Trial by Jury

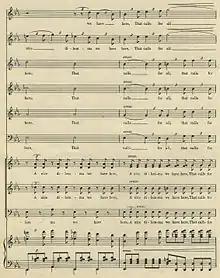
Part of the vocal score of "A nice dilemma"

Sullivan used the opportunities suggested by Gilbert's satire of the pomp and ceremony of the law to provide a variety of musical jokes. "From the first chords ... Sullivan's music sets the scene of mock-seriousness... His ... humorous use of the orchestra runs throughout". For example, counterpointing the plaintiff's calculated swooning in "That she is reeling is plain to see!" (No. 9) with a reeling, minor-key theme in the string accompaniment, heading up and down the octaves. The instruments are also used to comically set the scene; for instance, he underlines the Counsel's misstatement in the line "To marry two at once is burglaree" with a comic bassoon "sting" in octaves and has the Defendant tune his guitar on stage (simulated by a violin in the orchestra) in the opening to his song.